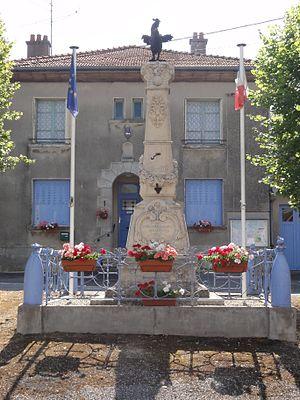
Woimbey (Meuse) monument aux morts (01) et mairie
Woimbey est une commune française située dans le département de la Meuse, en région Grand Est.